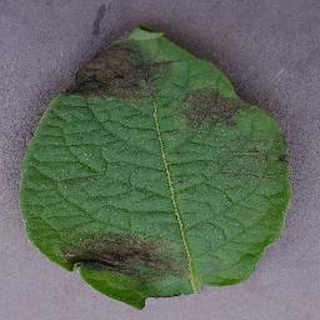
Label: potato_late_blight